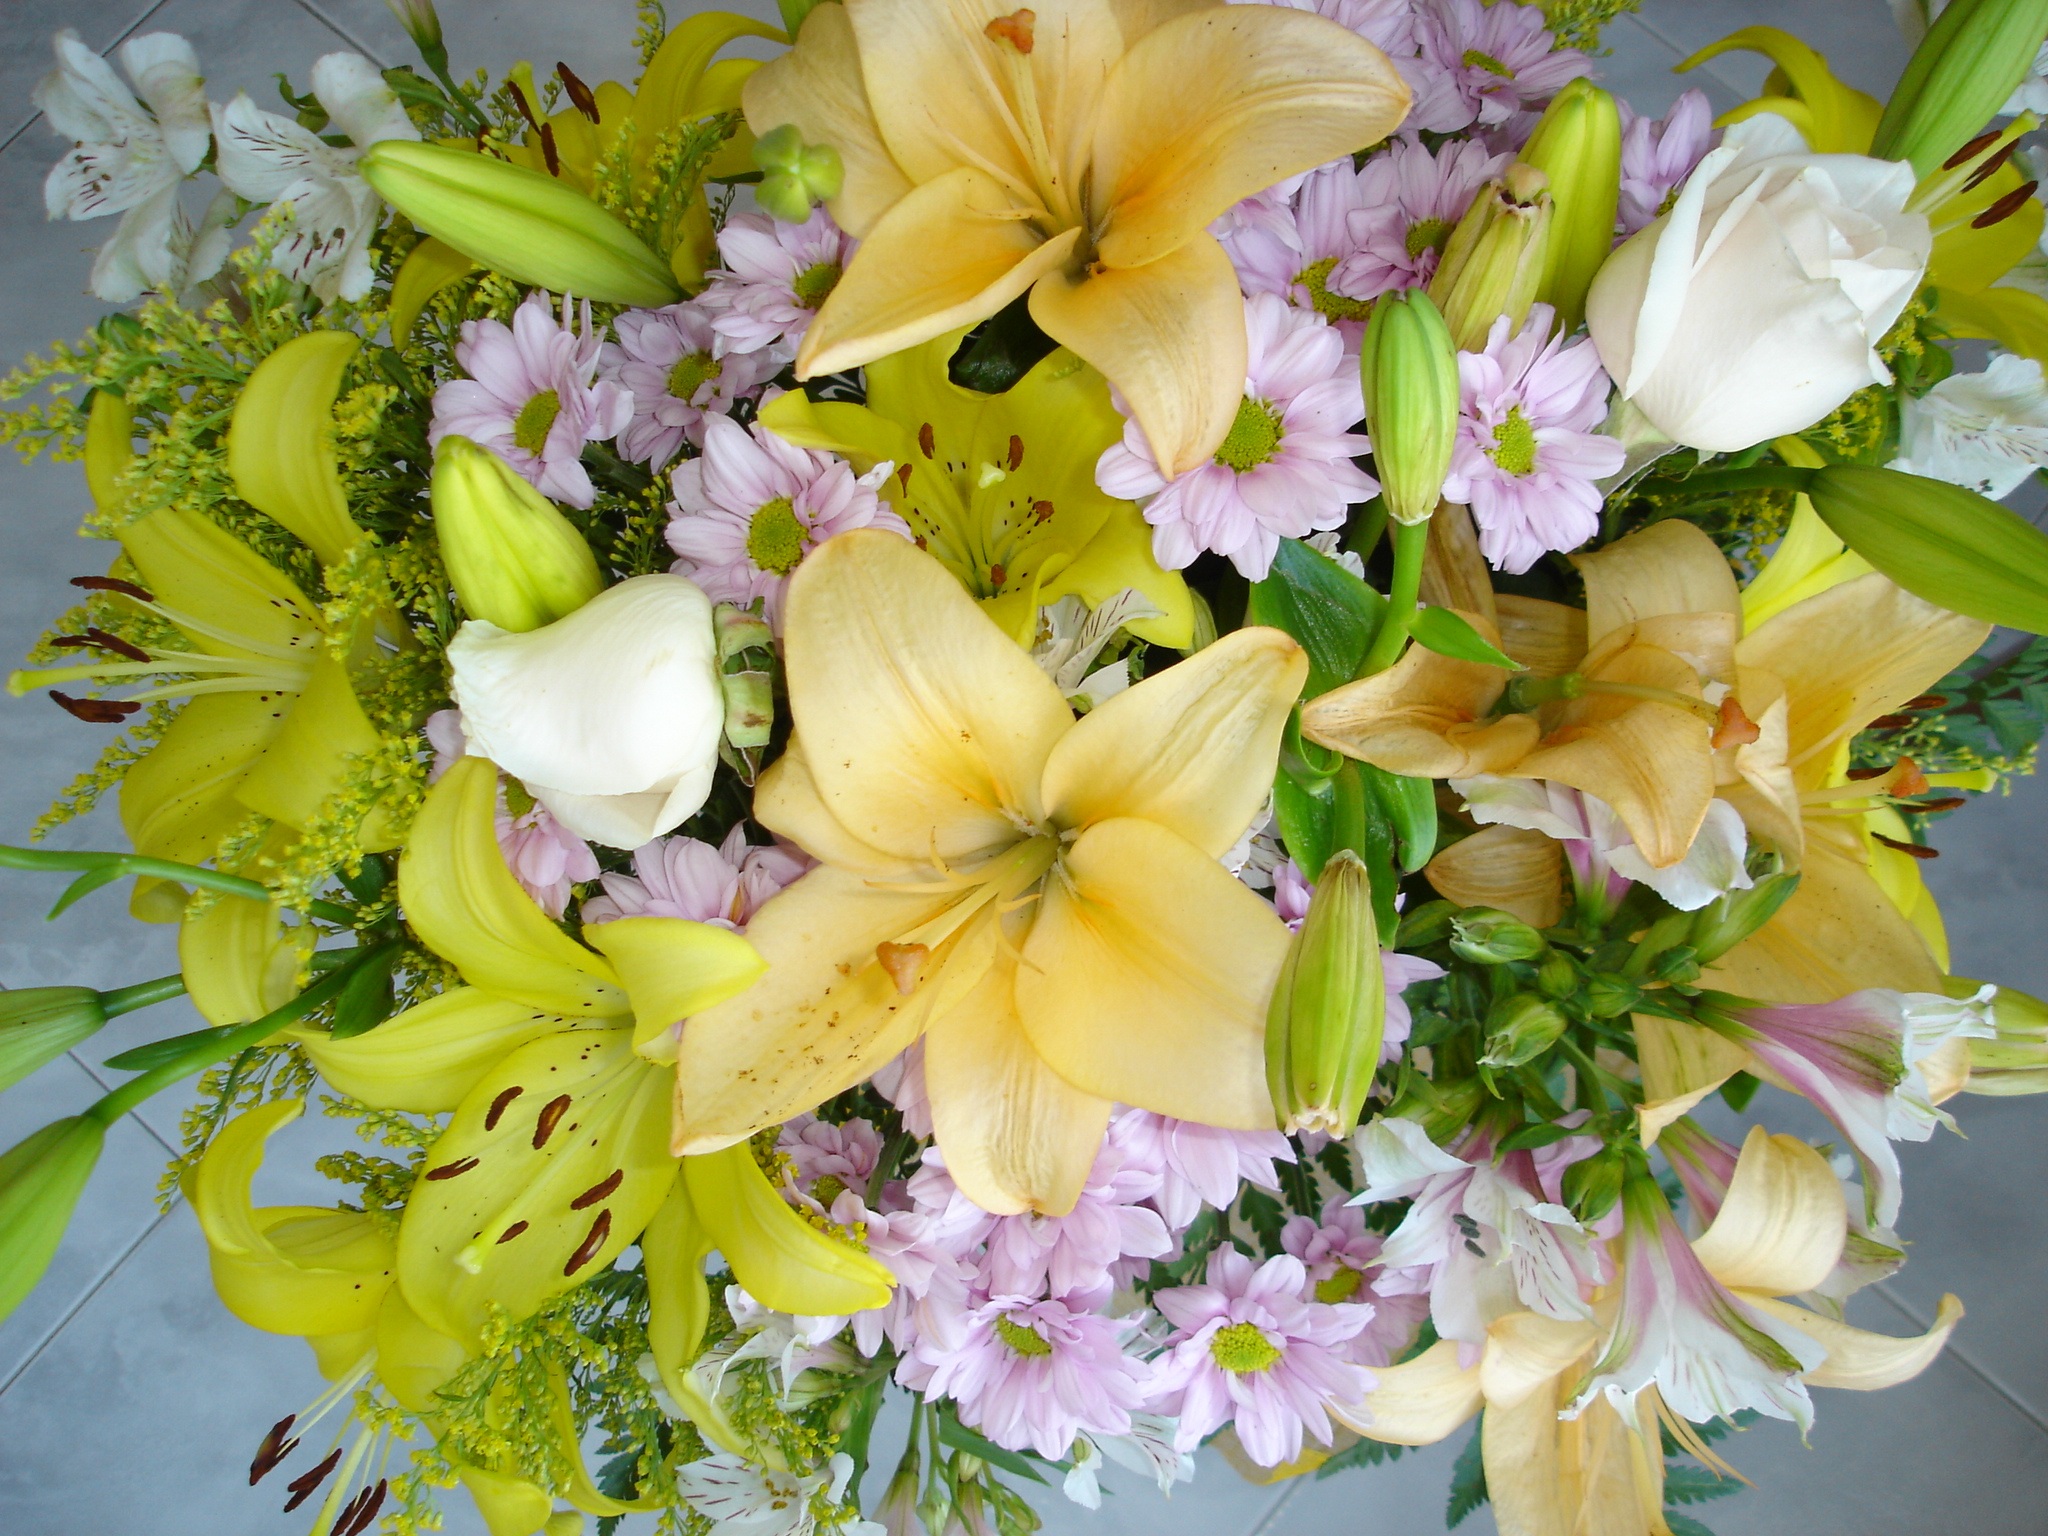
blossom, plant, flower, petal, colorful, yellow, flora, flowers, leaves, colors, lily, floristry, flowering plant, flower bouquet, cut flowers, floral design, peruvian lily, land plant, flower arranging, alstroemeriaceae